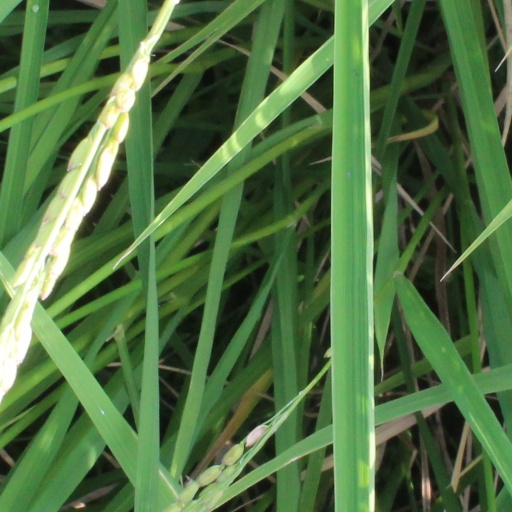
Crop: rice